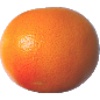
Label: pink_grapefruit